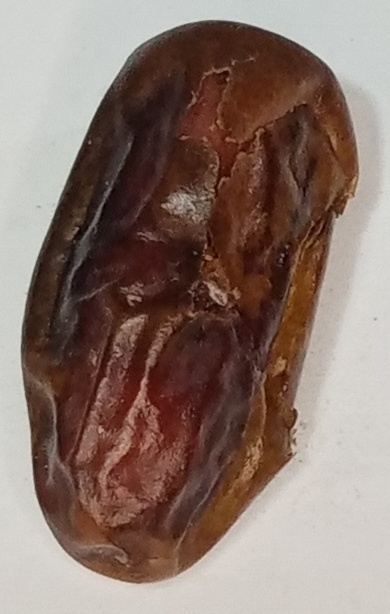
Variety: gajar
Size: small
Grade: grade-1